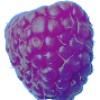
Label: Raspberry 1